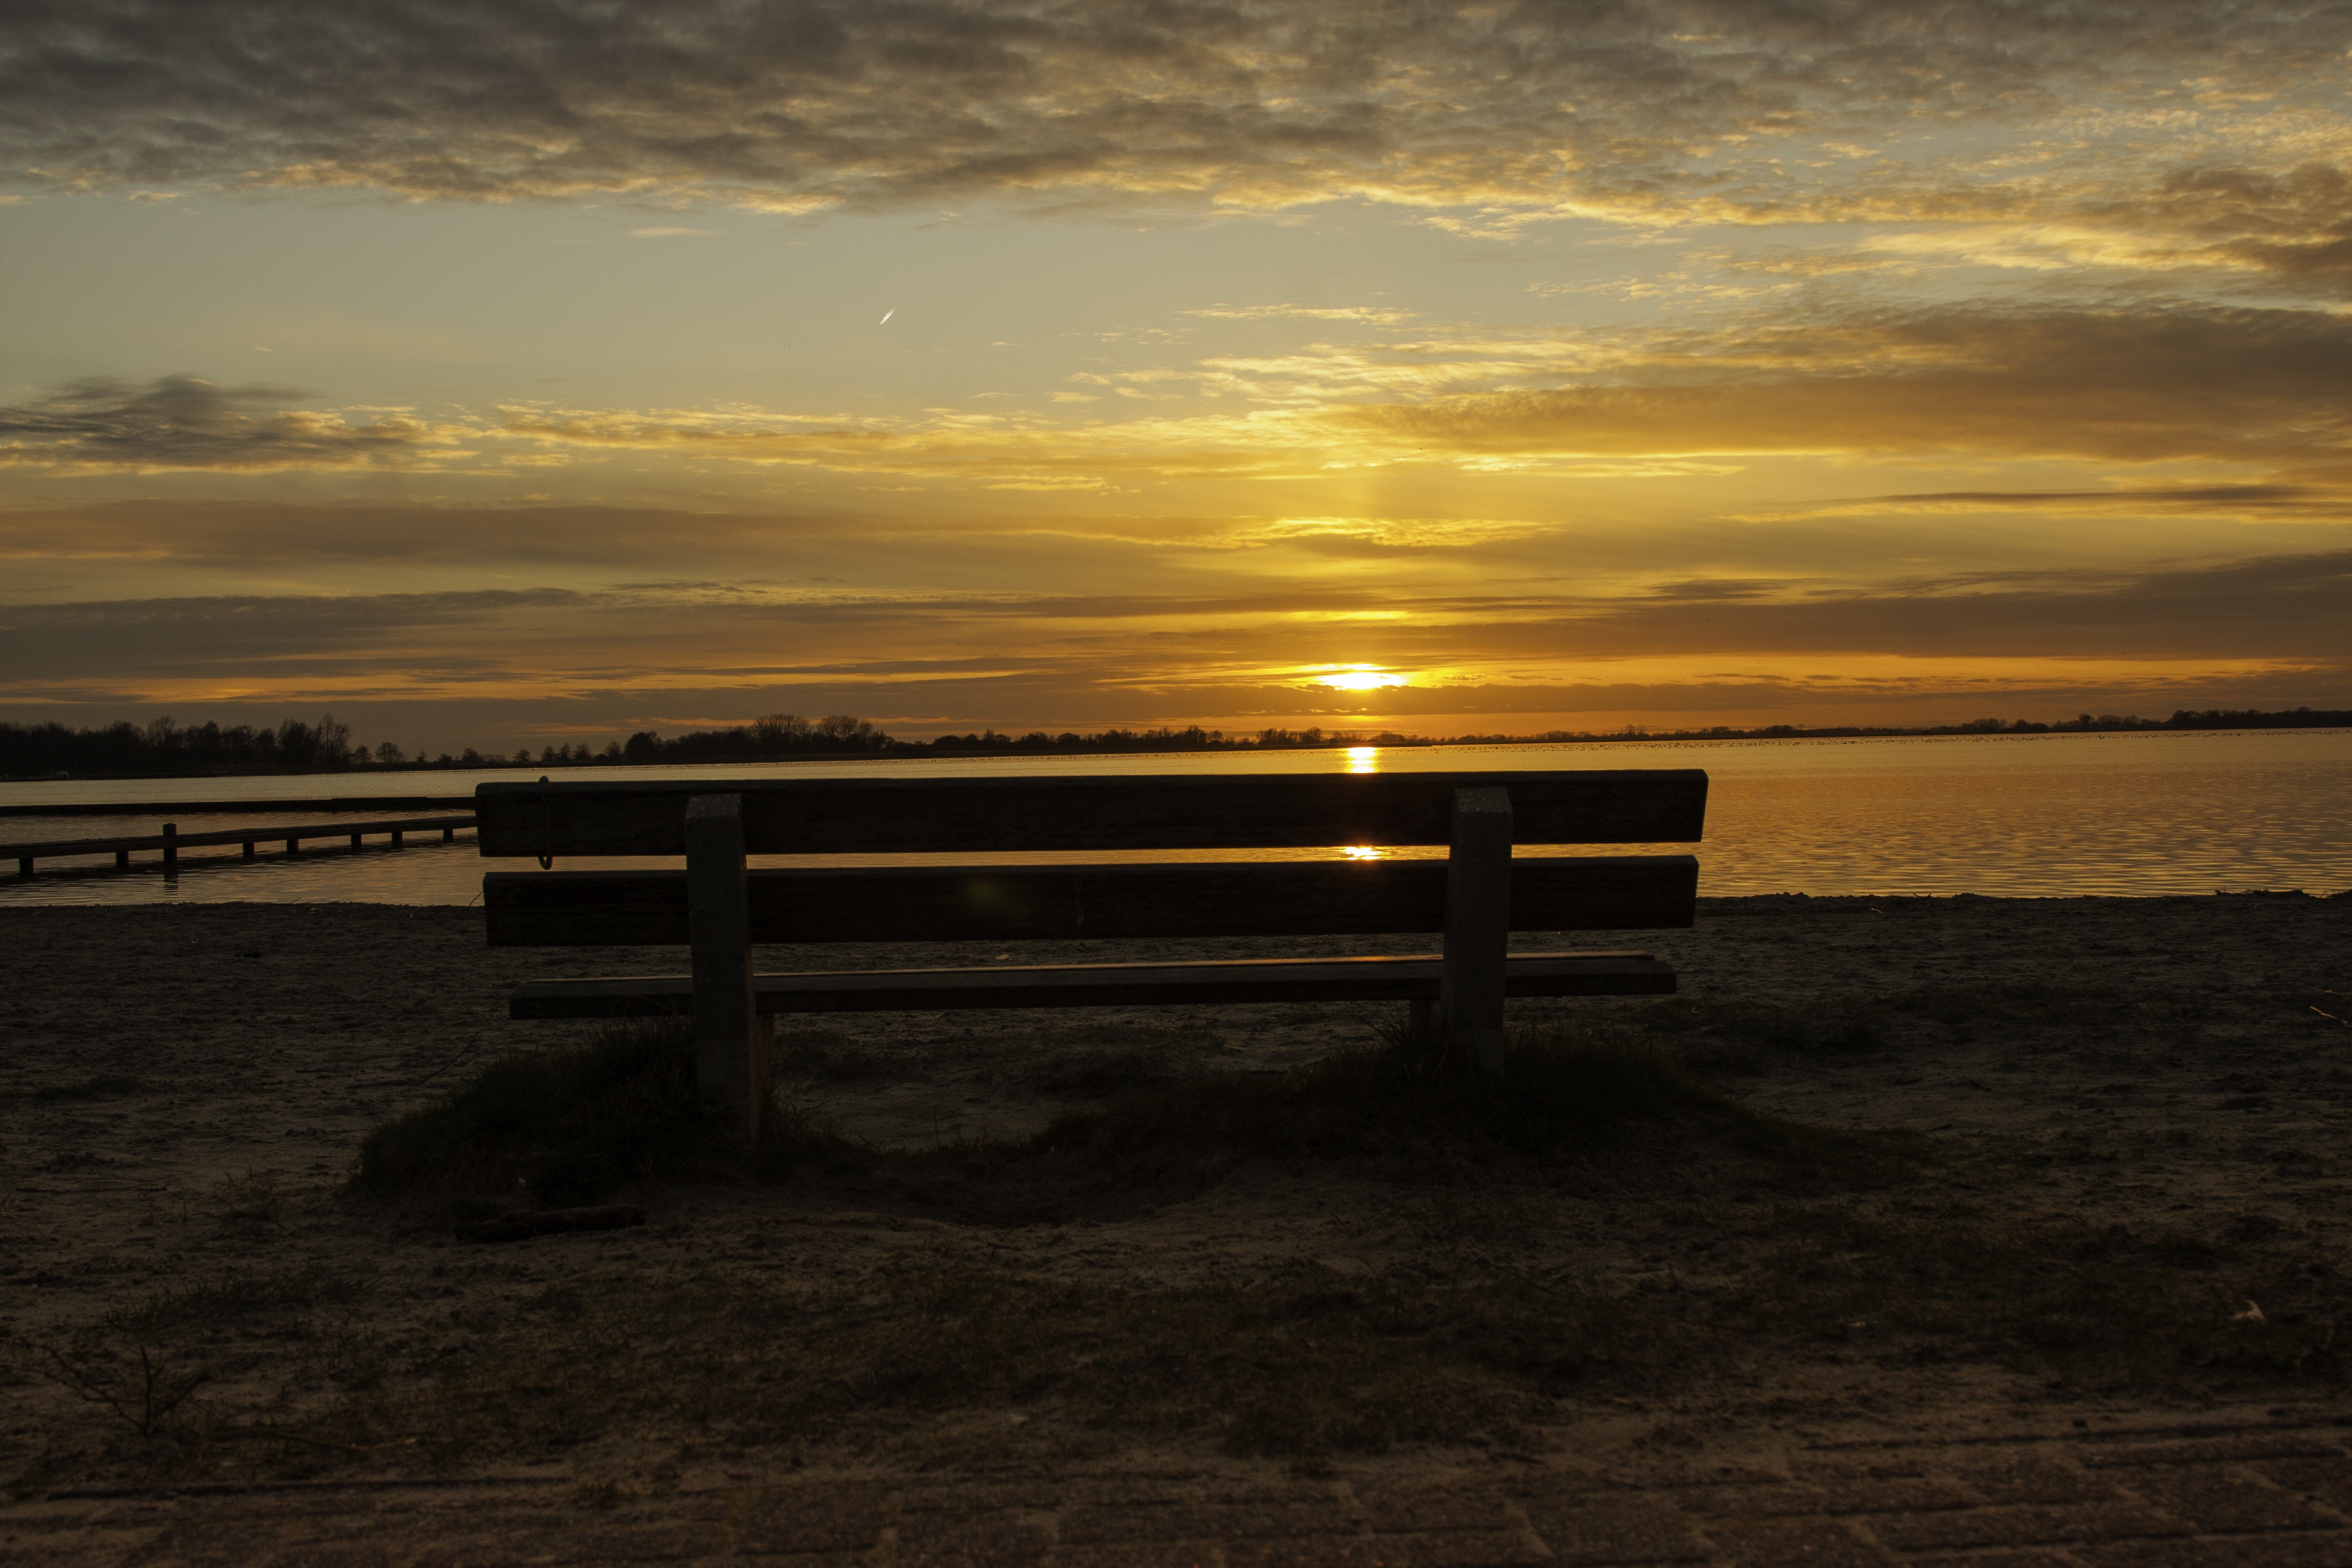
beach, landscape, sea, coast, nature, outdoor, ocean, horizon, winter, cloud, sky, sun, sunrise, sunset, bench, sunlight, morning, shore, wave, dawn, pier, dusk, evening, reflection, season, body of water